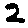
Label: 2